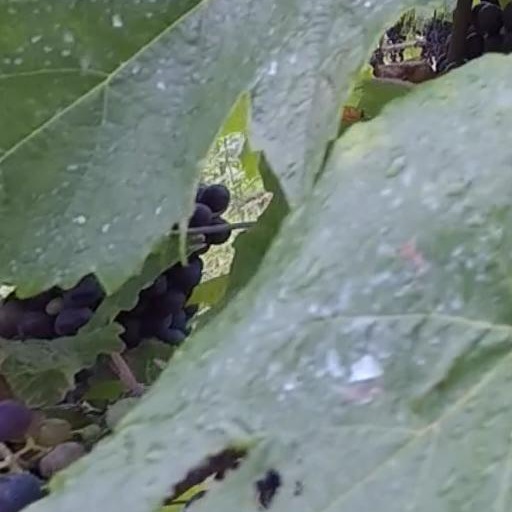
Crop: grape